Adeline Knapp

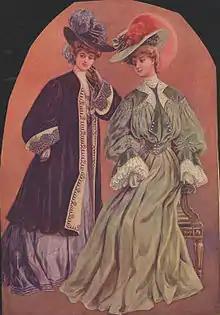
Ladies' plume hats, c. 1904

After Knapp's Hawaiian visit, she traveled to Asia writing accounts of her journey to Yokohama and Manila.